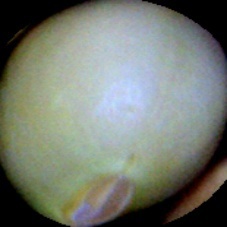
Label: Immature